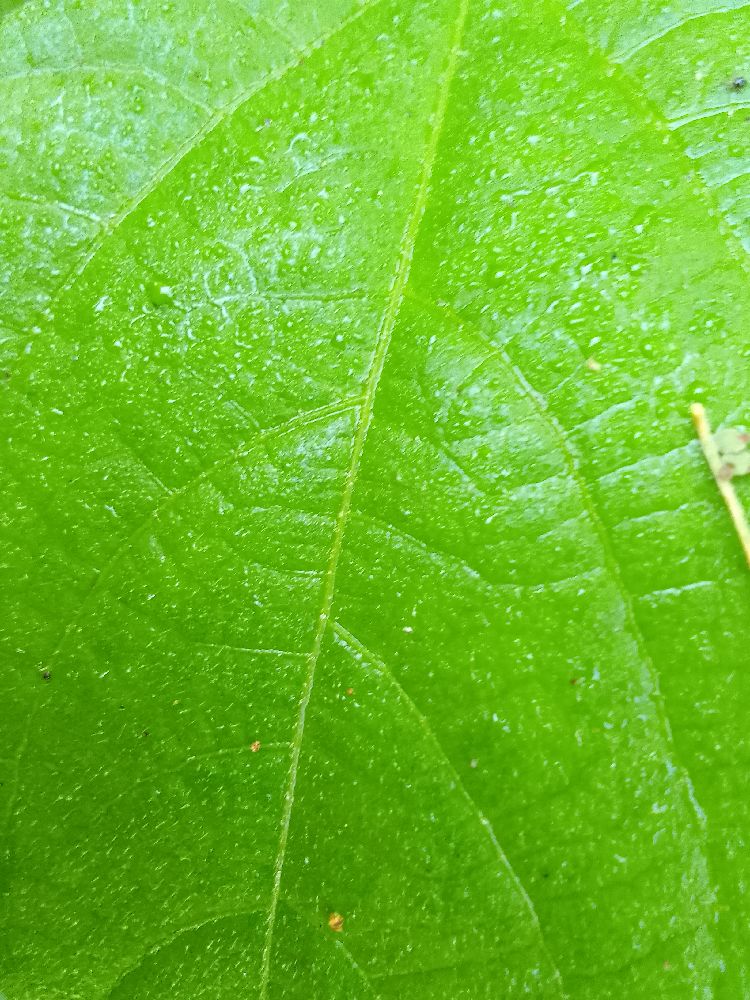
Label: healthy